Bhubaneswar 1

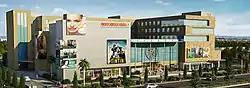
Bhubaneswar 1

Bhubaneswar 1 is an upcoming shopping mall located in Bhubaneswar, Odisha, India. Located at Mouza-Gadakana, it is going to be one of the largest malls in Bhubaneswar. The mall will be having a total floor space of spread over five floors designed by the Unitech Group. It contains more than 200 outlets, offices, including food courts, restaurants, family entertainment zones, a multiplex and a multi level parking. The mall is yet to be inaugurated and all constructions are currently stalled due to a pending lawsuit in the Orissa High Court.